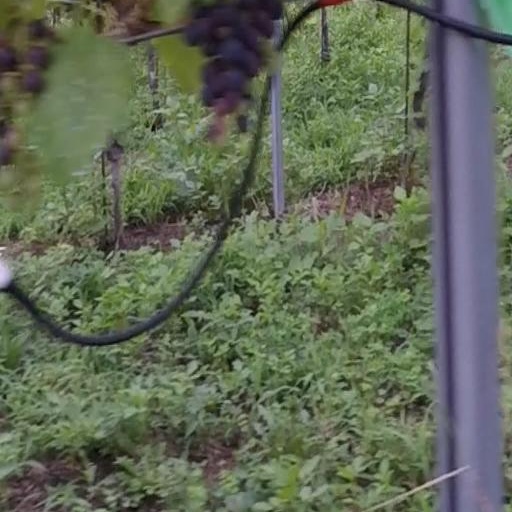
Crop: grape